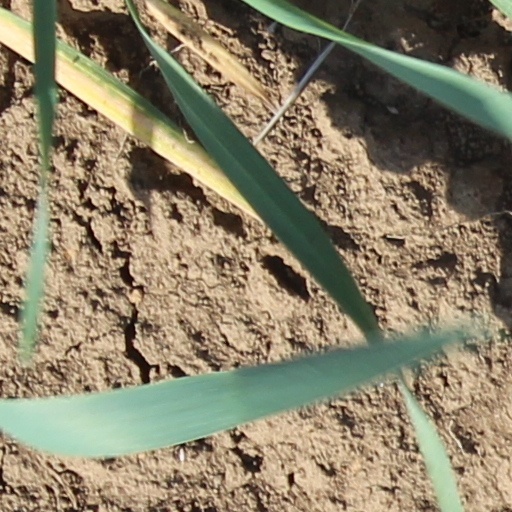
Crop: wheat